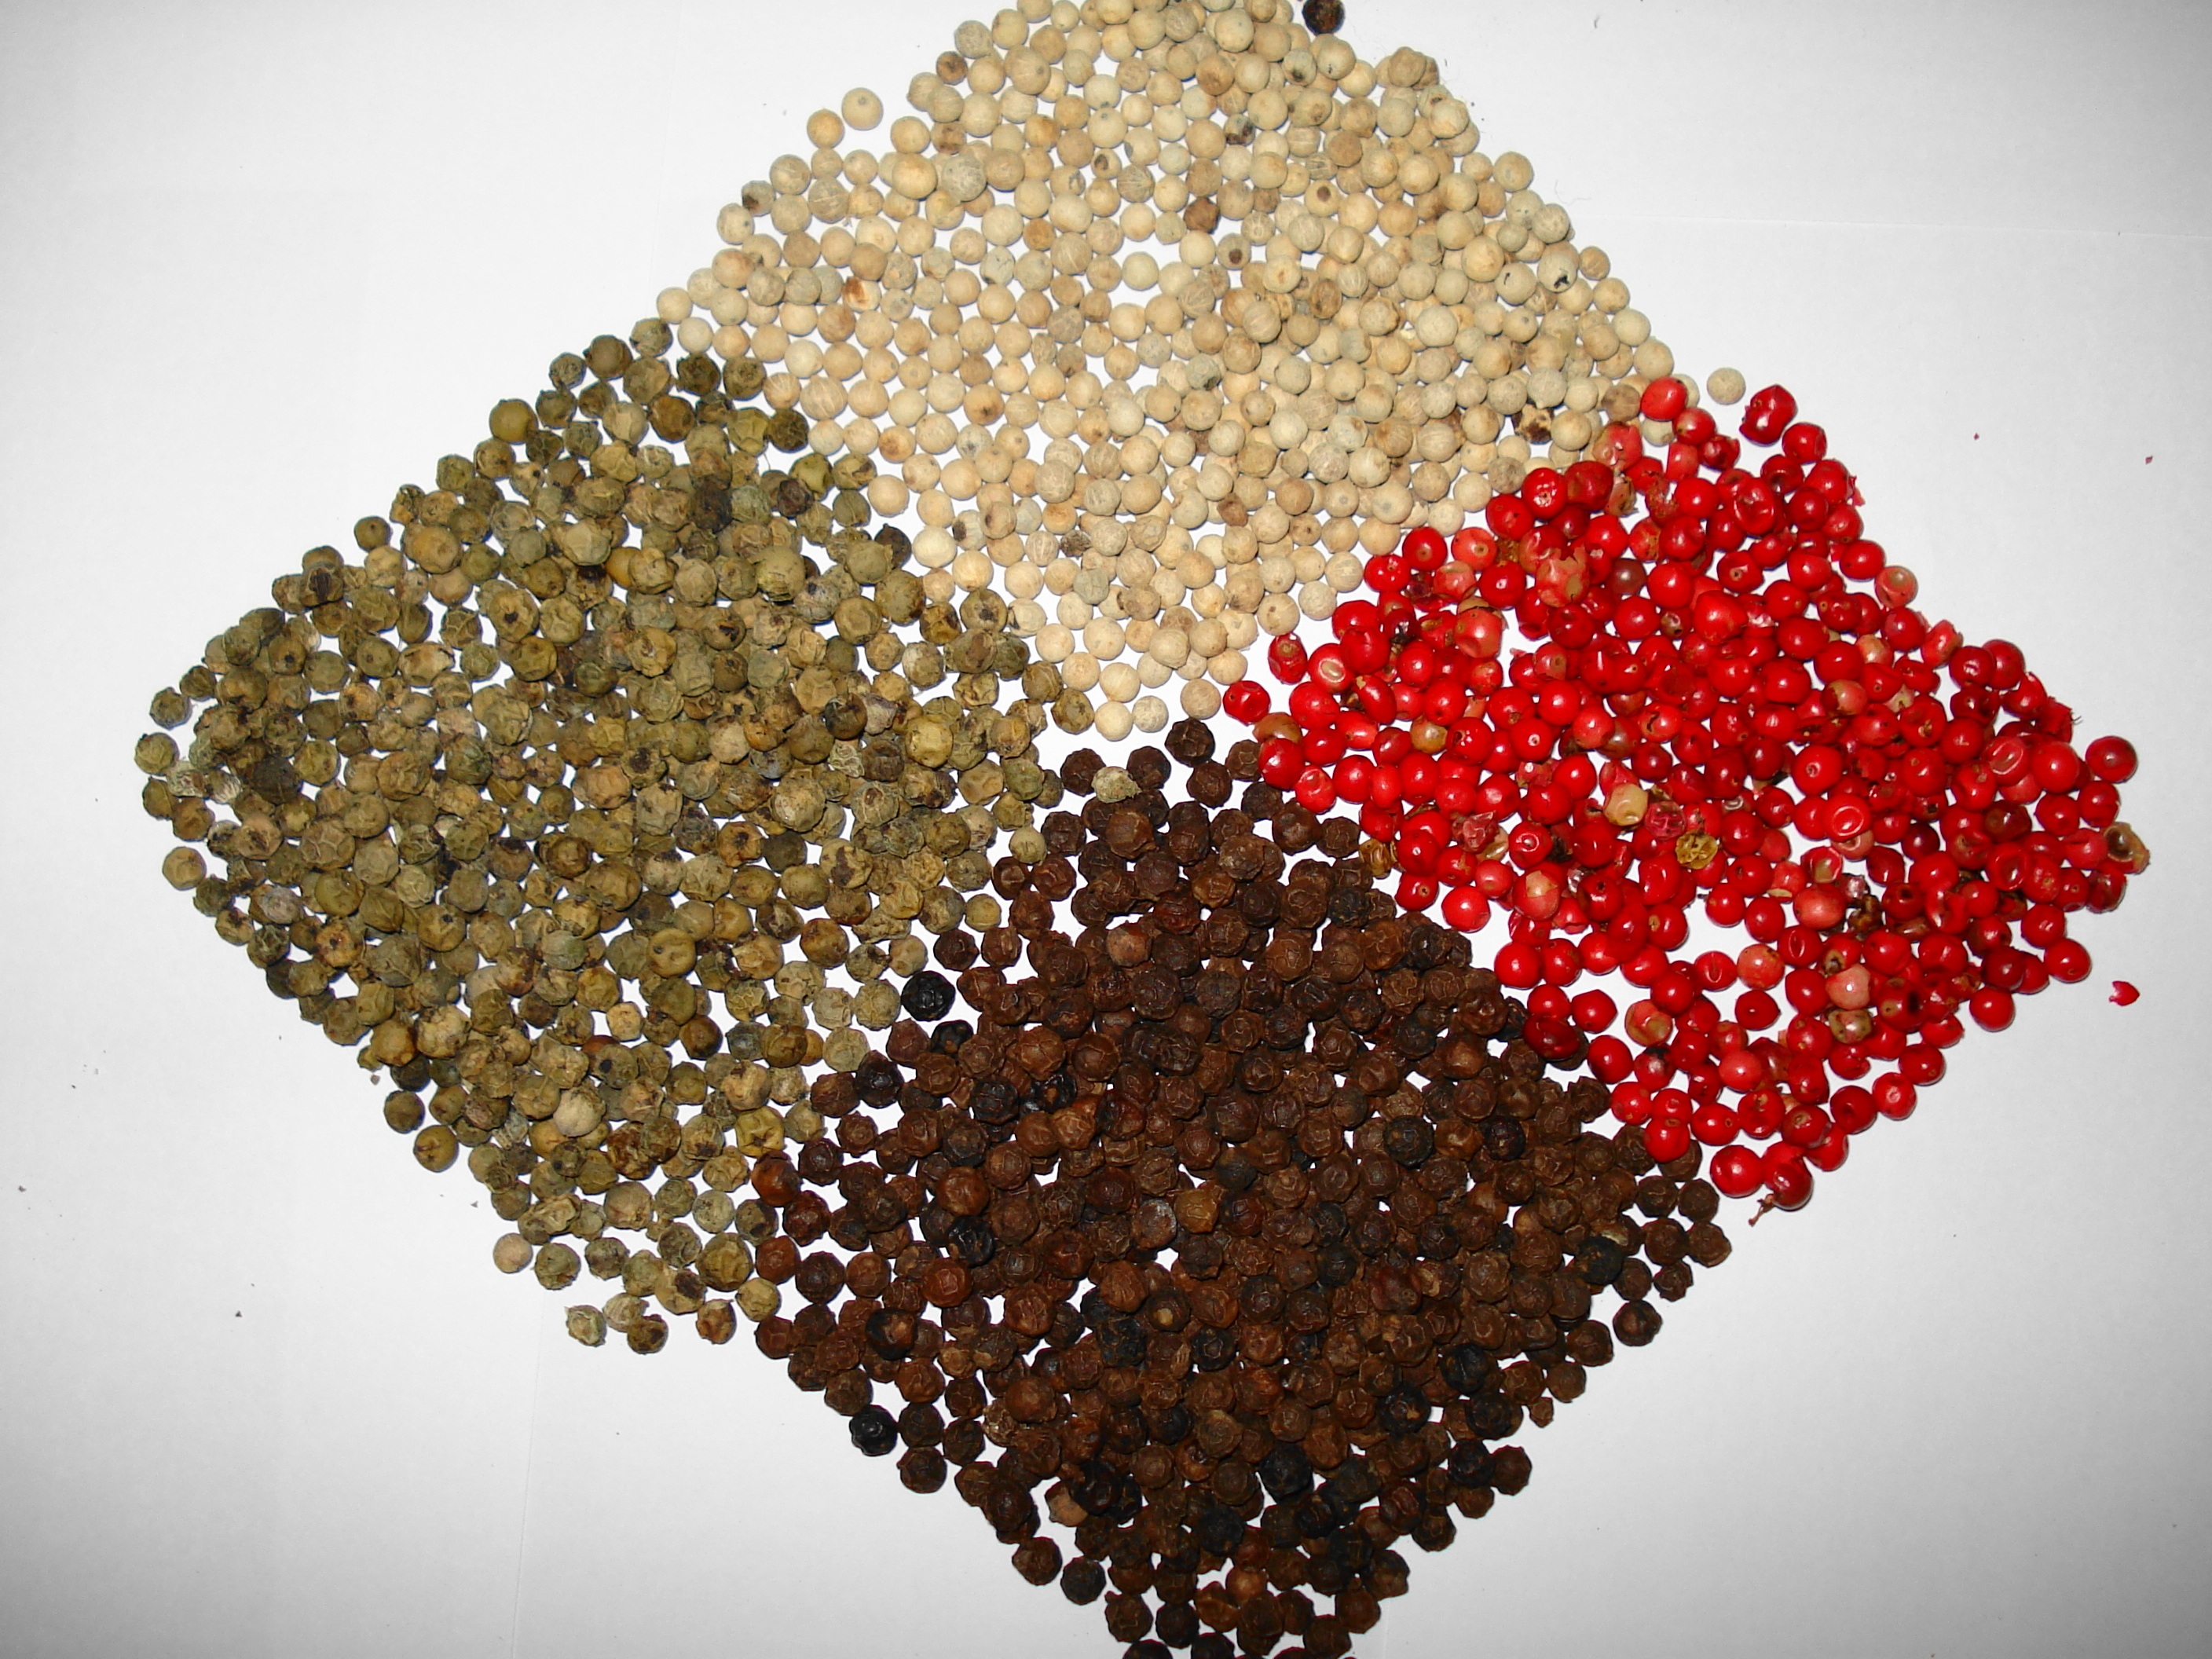
flower, food, spice, red, cooking, produce, color, colorful, bead, cuisine, seasoning, art, colors, macro photography, peppercorns, varieties, fashion accessory